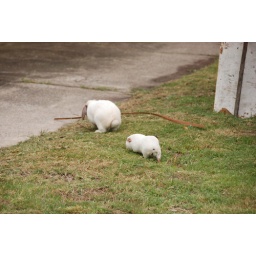
Stevie (free range guinea pig) thought Taylor was a gorgeous female guinea pig.Taylor was just having fun running around the yard!